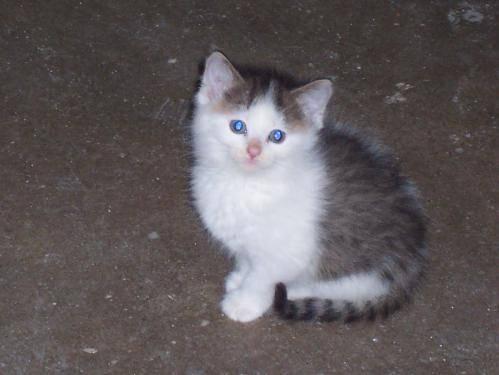
cat